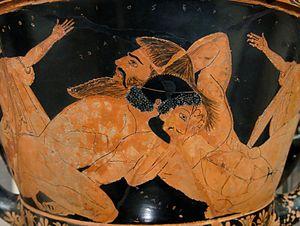
Visage d'Héraclès, détail d'une scène représentant Héraclès étouffant le géant libyen Antée. Face principale d'un cratère en calice attique à figures rouges, 515-510 av. J.-C.
Le « cratère d'Euphronios » est un cratère en calice à figures rouges du peintre attique Euphronios, attribué au potier Euxithéos et daté de 515-510 av. J.-C.
Le département des antiquités grecques, étrusques et romaines du Louvre est l'un des huit départements du musée du Louvre. Il abrite une des plus grandes et des plus célèbres collections d'art antique du monde, avec des chefs d'œuvre universellement renommés, et renferme également la plus grande collection mondiale de céramique grecque.
La pratique du sport est l'une des caractéristiques de la civilisation grecque antique. Le premier livre des Macchabées appelle « usages des gentils » le fait de s'exercer au gymnase. Le bâtiment apparaît partout où les Grecs s'installent : Dion Chrysostome le cite comme l'une des caractéristiques de la cité grecque, avec l'agora, le théâtre et la stoa. Pour le philosophe barbare Anacharsis, « il y a dans chaque cité grecque un endroit où, chaque jour, la folie s'empare des Grecs — le gymnase. »